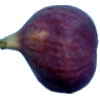
Label: fig